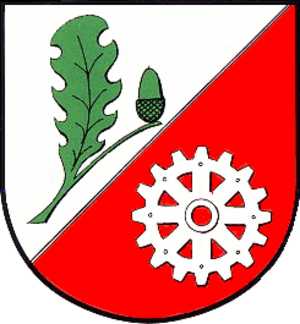
Lohe-Rickelshof est une commune allemande du Schleswig-Holstein, située dans l'arrondissement de Dithmarse, immédiatement à l'ouest de la ville de Heide. Lohe-Rickelshof fait partie de l'Amt Heider Umland qui regroupe onze communes autour de Heide.